Los Puertecitos

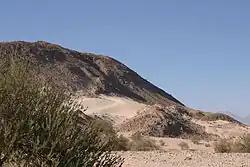
Anza Borrego near the Los Puertecitos campsite

Los Puertecitos Pass in Ocotillo Wells, California, in San Diego County, is California Historical Landmark No. 635 listed on March 3, 1958. The Los Puertecitos is a desert pass used by the Spanish Commander Juan Bautista de Anza and Father Francisco Garcés expedition of 1775 and 1776. The expedition came through the pass on December 19, 1775. Near the pass on a flats east of the pass the expedition rested and watered its stock of mules, cattle, and horses.